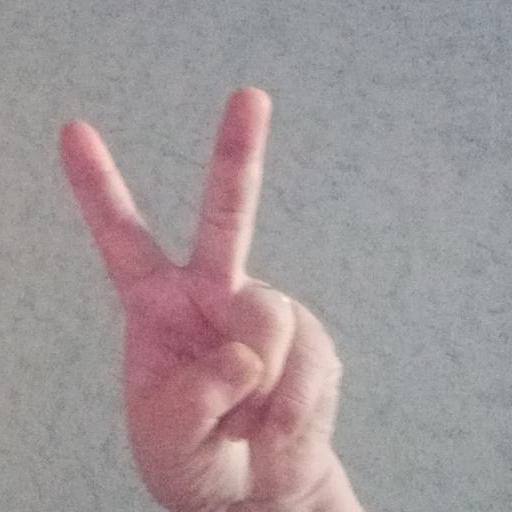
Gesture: peace